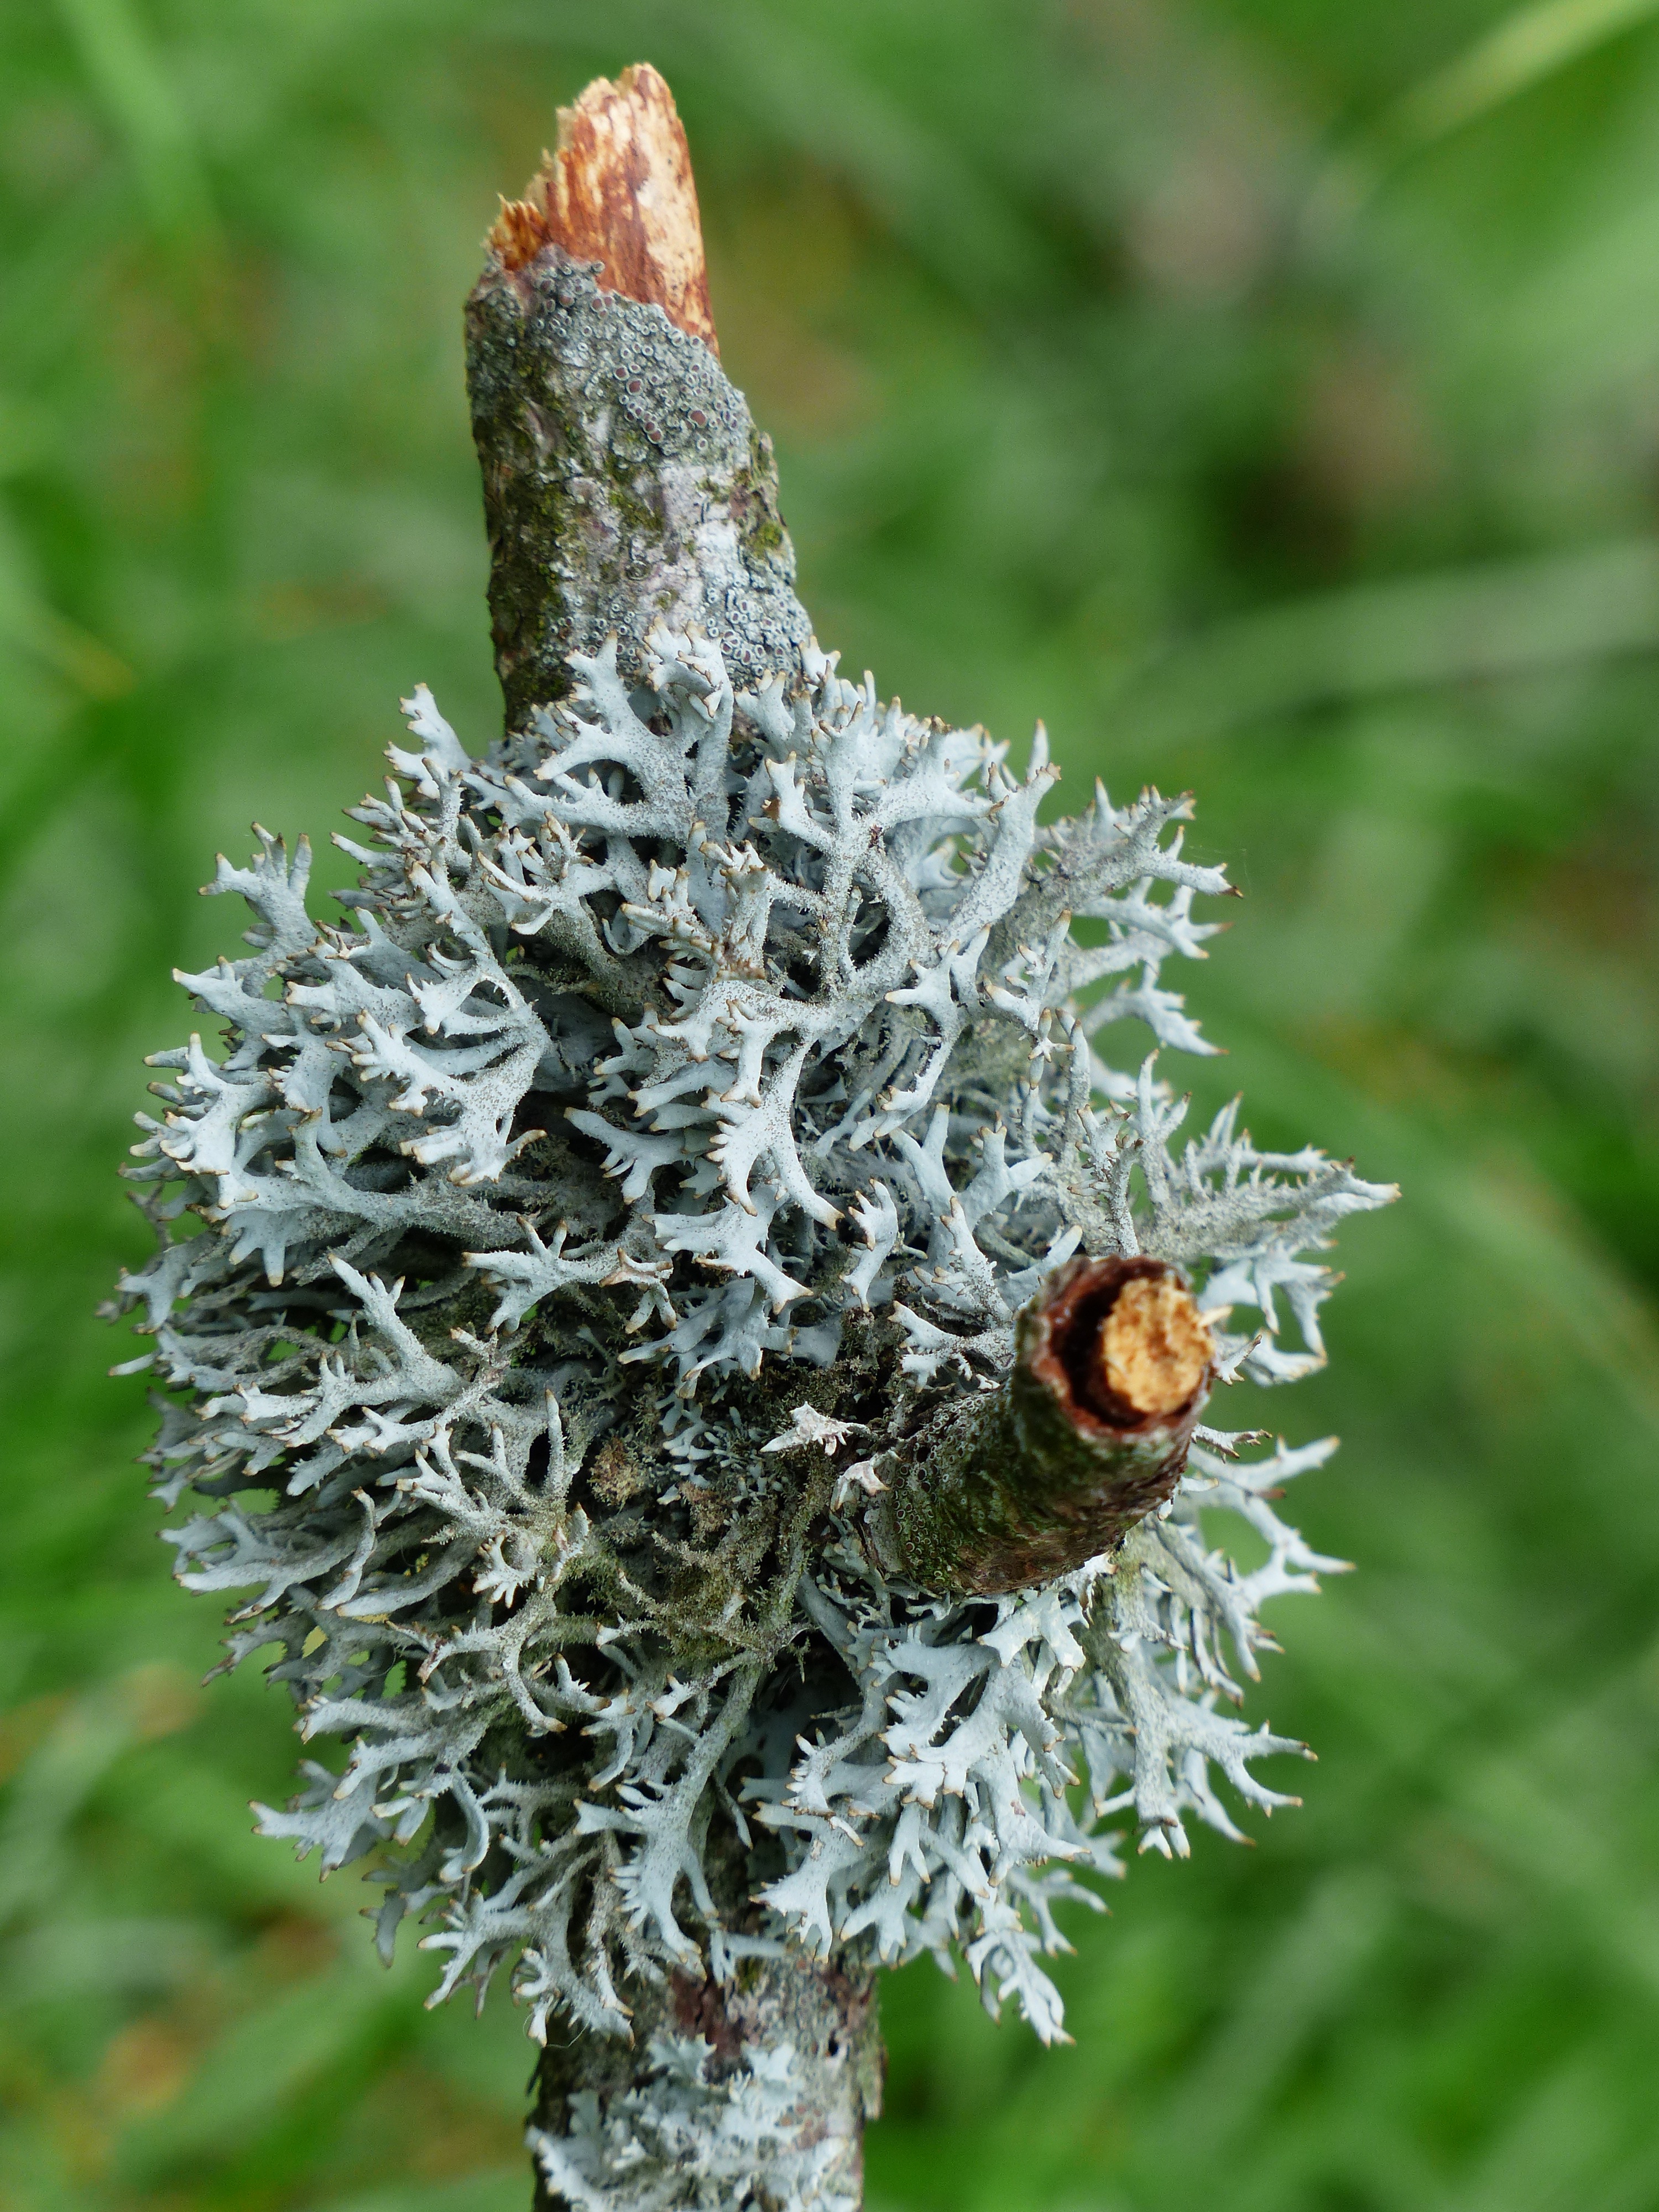
tree, branch, plant, leaf, flower, frost, insect, botany, flora, fauna, invertebrate, wildflower, lichen, grey, macro photography, fouling, flowering plant, daisy family, tree moss, land plant, moths and butterflies, pseudevernia furfuracea, kleienflechte, brush braid